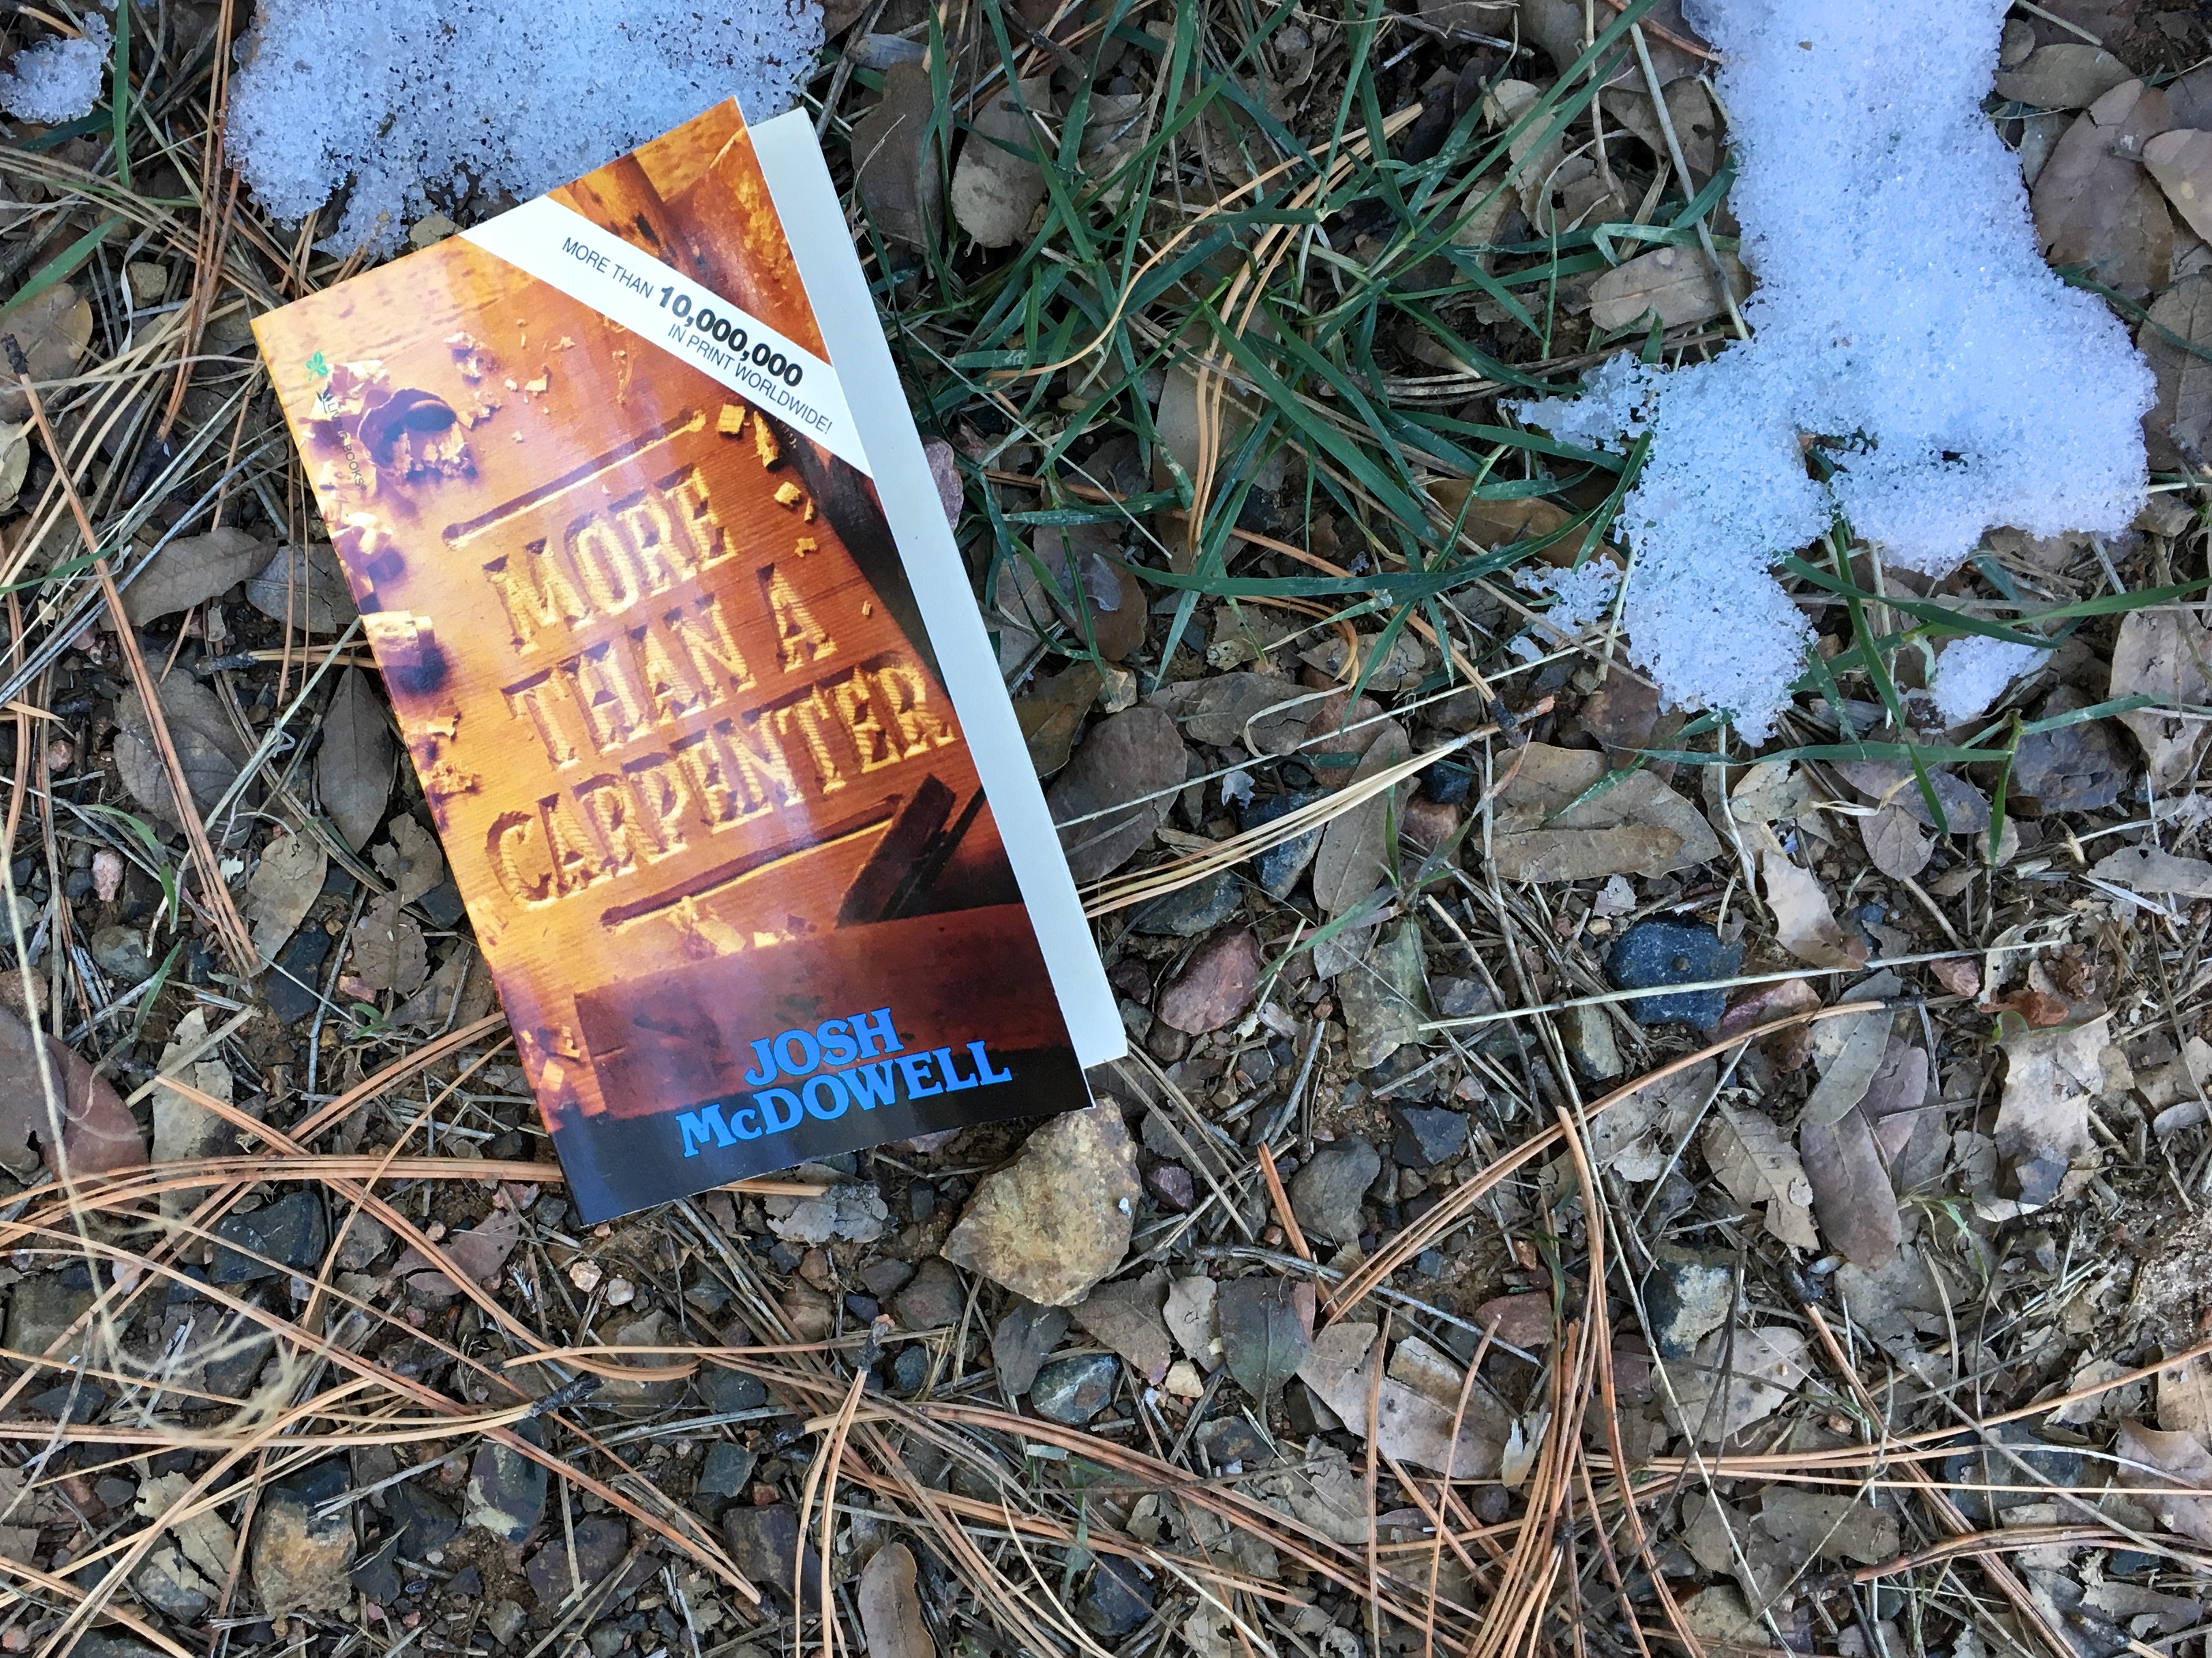
tree, winter, wood, leaf, autumn, soil, season, litter, waste